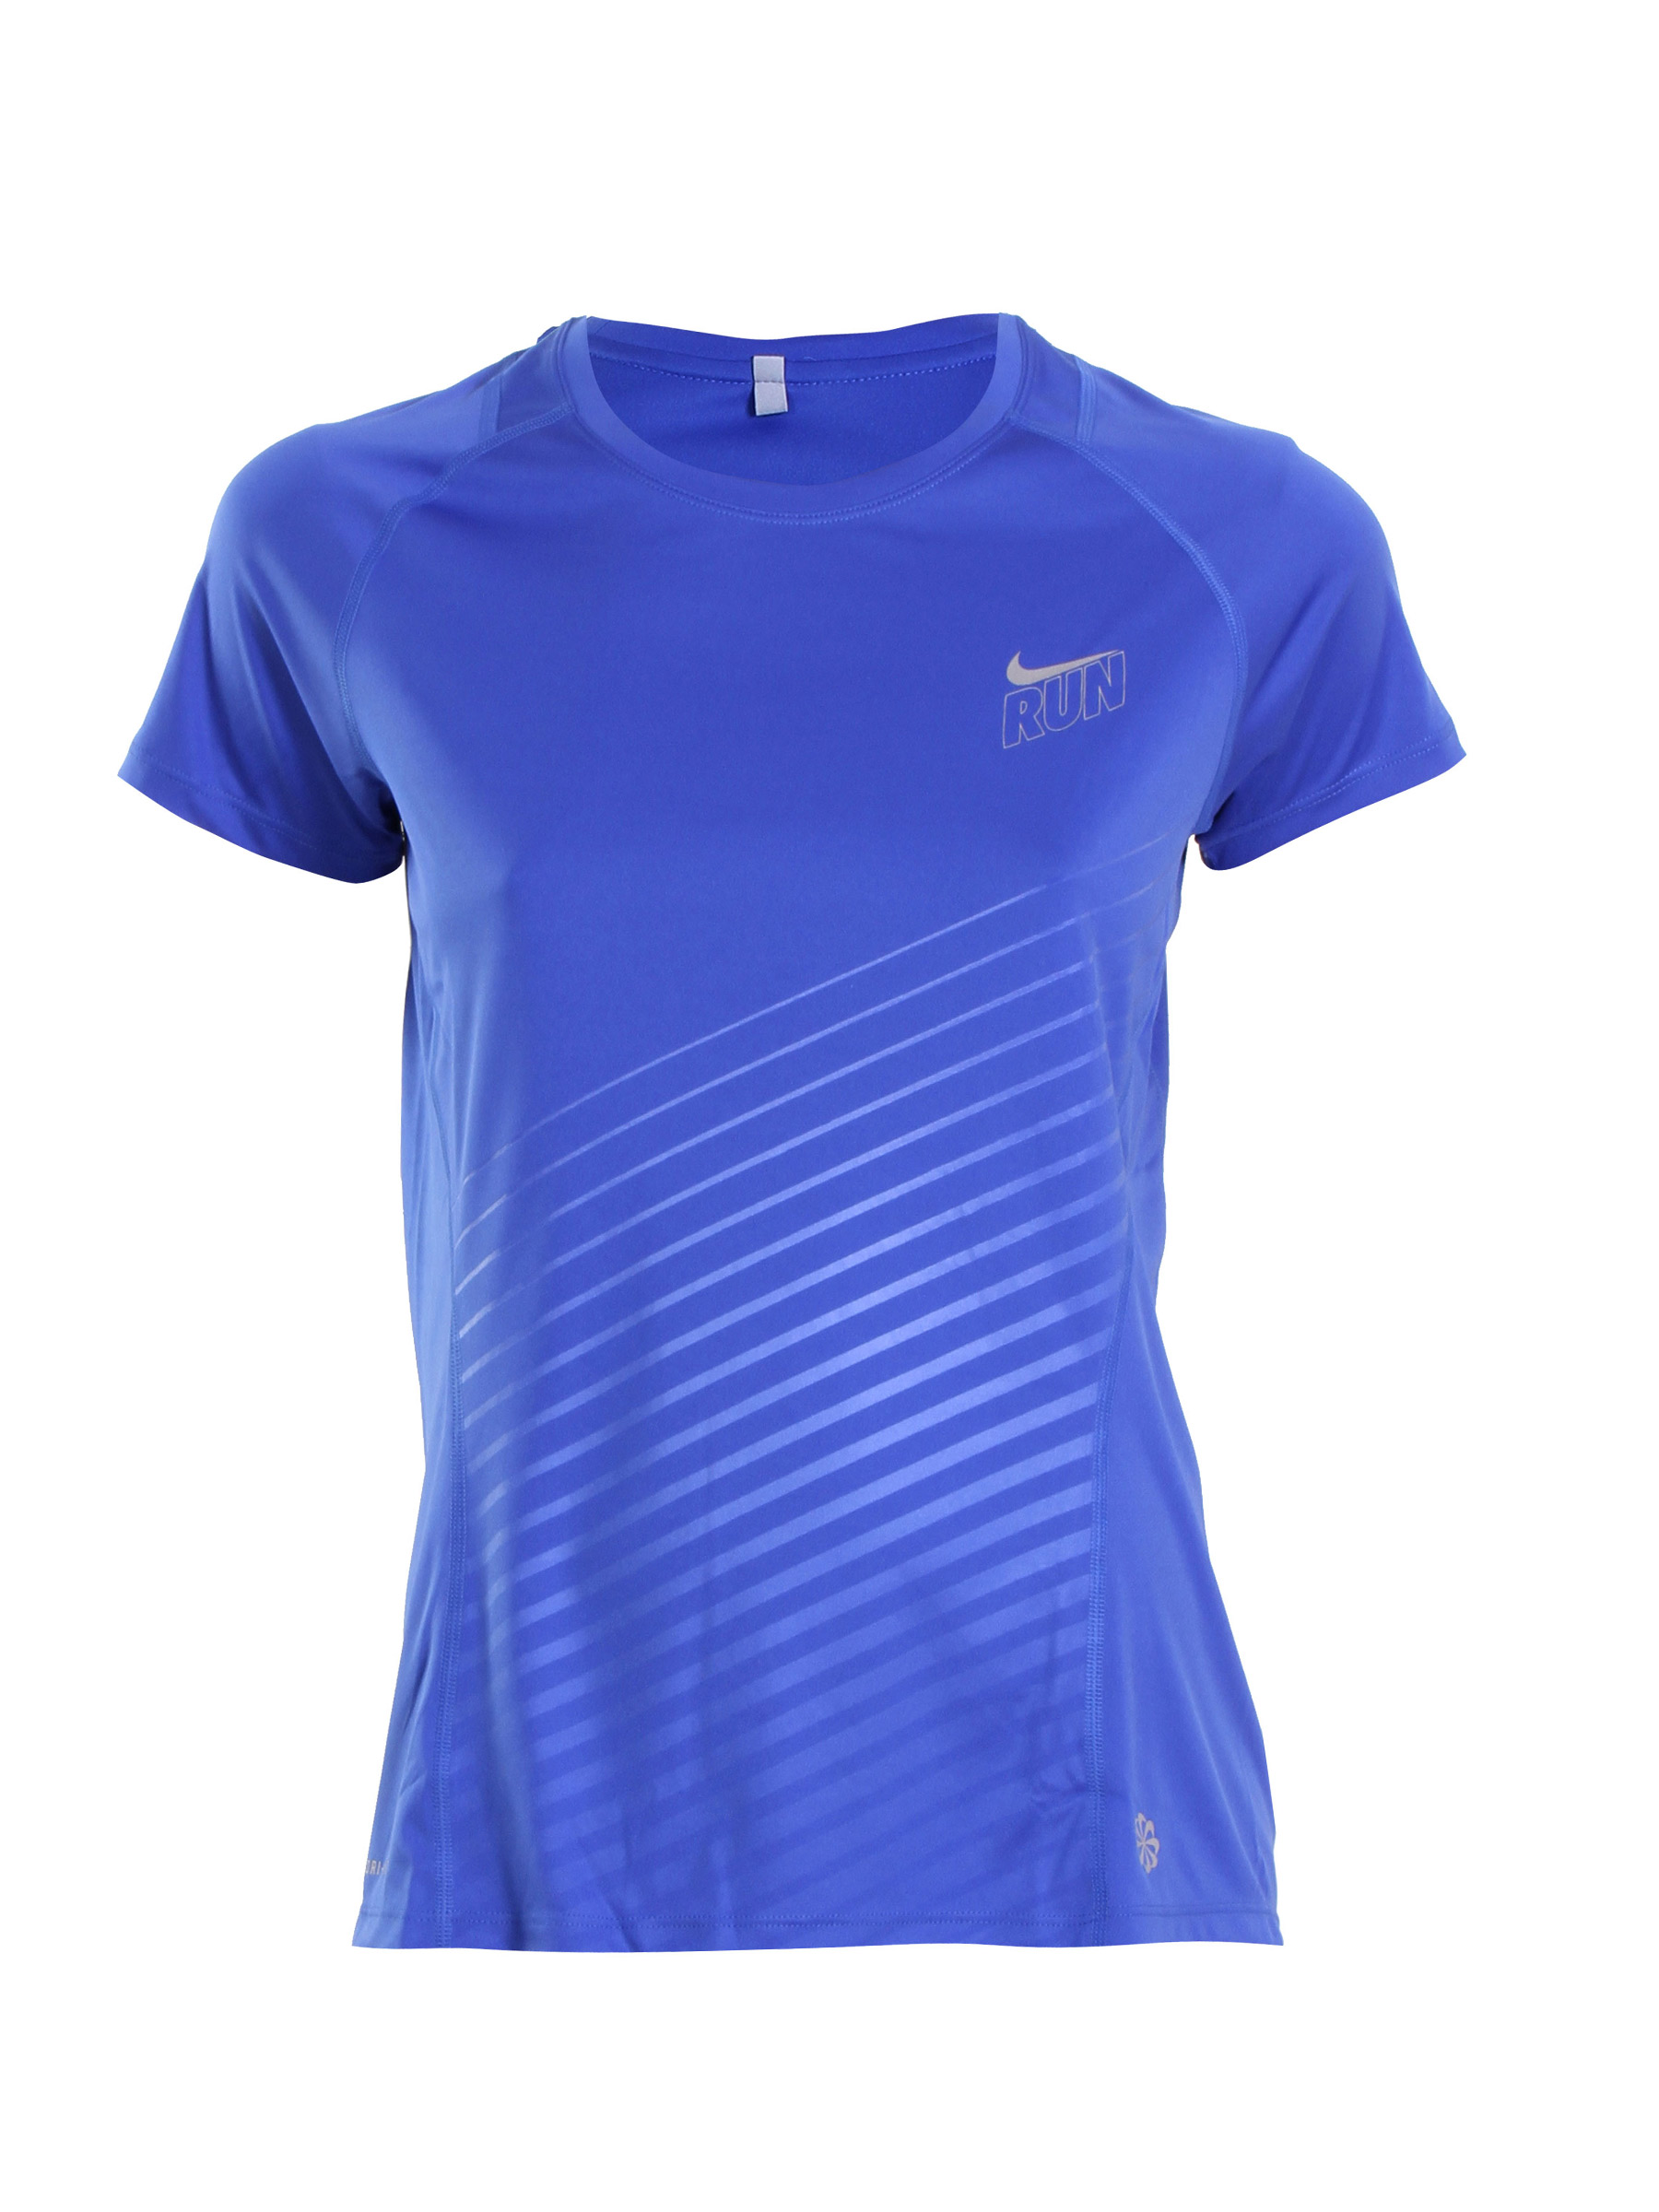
Nike Women Blue T-shirt
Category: Apparel / Topwear / Tshirts
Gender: Women
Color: Blue
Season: Fall 2010
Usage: Sports